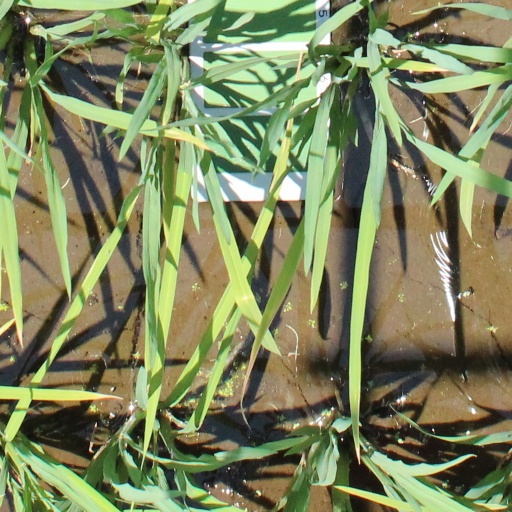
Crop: rice